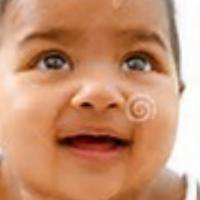
Age group: age 01-10